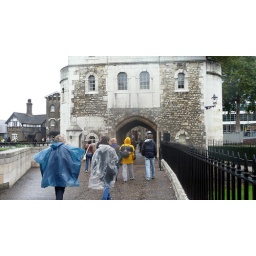
walking in the tower